2 Broadway murals (Lee Krasner)

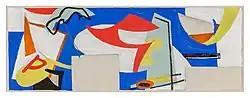
Lee Krasner, "Untitled Mural Study", 1940. Gouache on paper, 17 x 22 inches. Study for a mural Krasner did for the WPA, an American New Deal agency.

The office building at 2 Broadway was designed by Emery Roth & Sons and constructed between 1958 and 1959. Krasner designed the murals in collaboration with her nephew, Roland Stein, and the works were installed in 1959. Both murals are abstract, depicting an arrangement of colorful planes in green, gold, black, and crimson hues made using glass tesserae. Due to union laws, Krasner was not allowed to work with the material directly and had to instruct workmen to break the glass and then arrange it on the surface of each mural. According to the American art historian Barbara Rose, working on the collage maquettes in preparation for the murals provided Krasner "with a means of translating her winged, floral, and organic forms into monumental abstractions on a public scale".